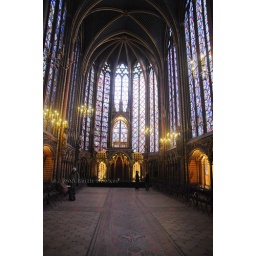
Ste-Chapelle with the most beautiful stained glass windows in Paris